Gothic Line

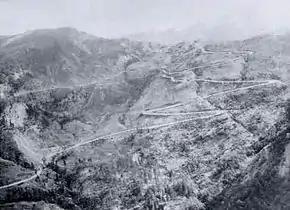
Top of Il Giogo Pass in the Gothic Line, looking toward the north

The British Eighth Army crossed the Metauro river and launched its attack against the Gothic Line outposts on 25 August. As Polish II Corps, on the coast and I Canadian Corps, on the coastal plain on the Poles' left, advanced towards Pesaro the coastal plain narrowed and it was planned that the Polish Corps, weakened by losses and lack of replacements, would go into Army reserve and the front on the coastal plain would become the responsibility of the Canadian Corps alone. The Germans were taken by surprise, to the extent that both von Vietinghoff, and the parachute division's commander—"Generalmajor " Richard Heidrich—were away on leave.